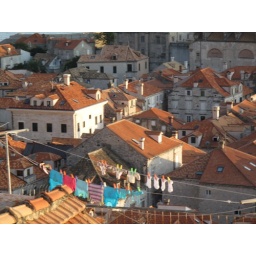
The ubiquitous white stones and red tiles shining in the late afternoon sun